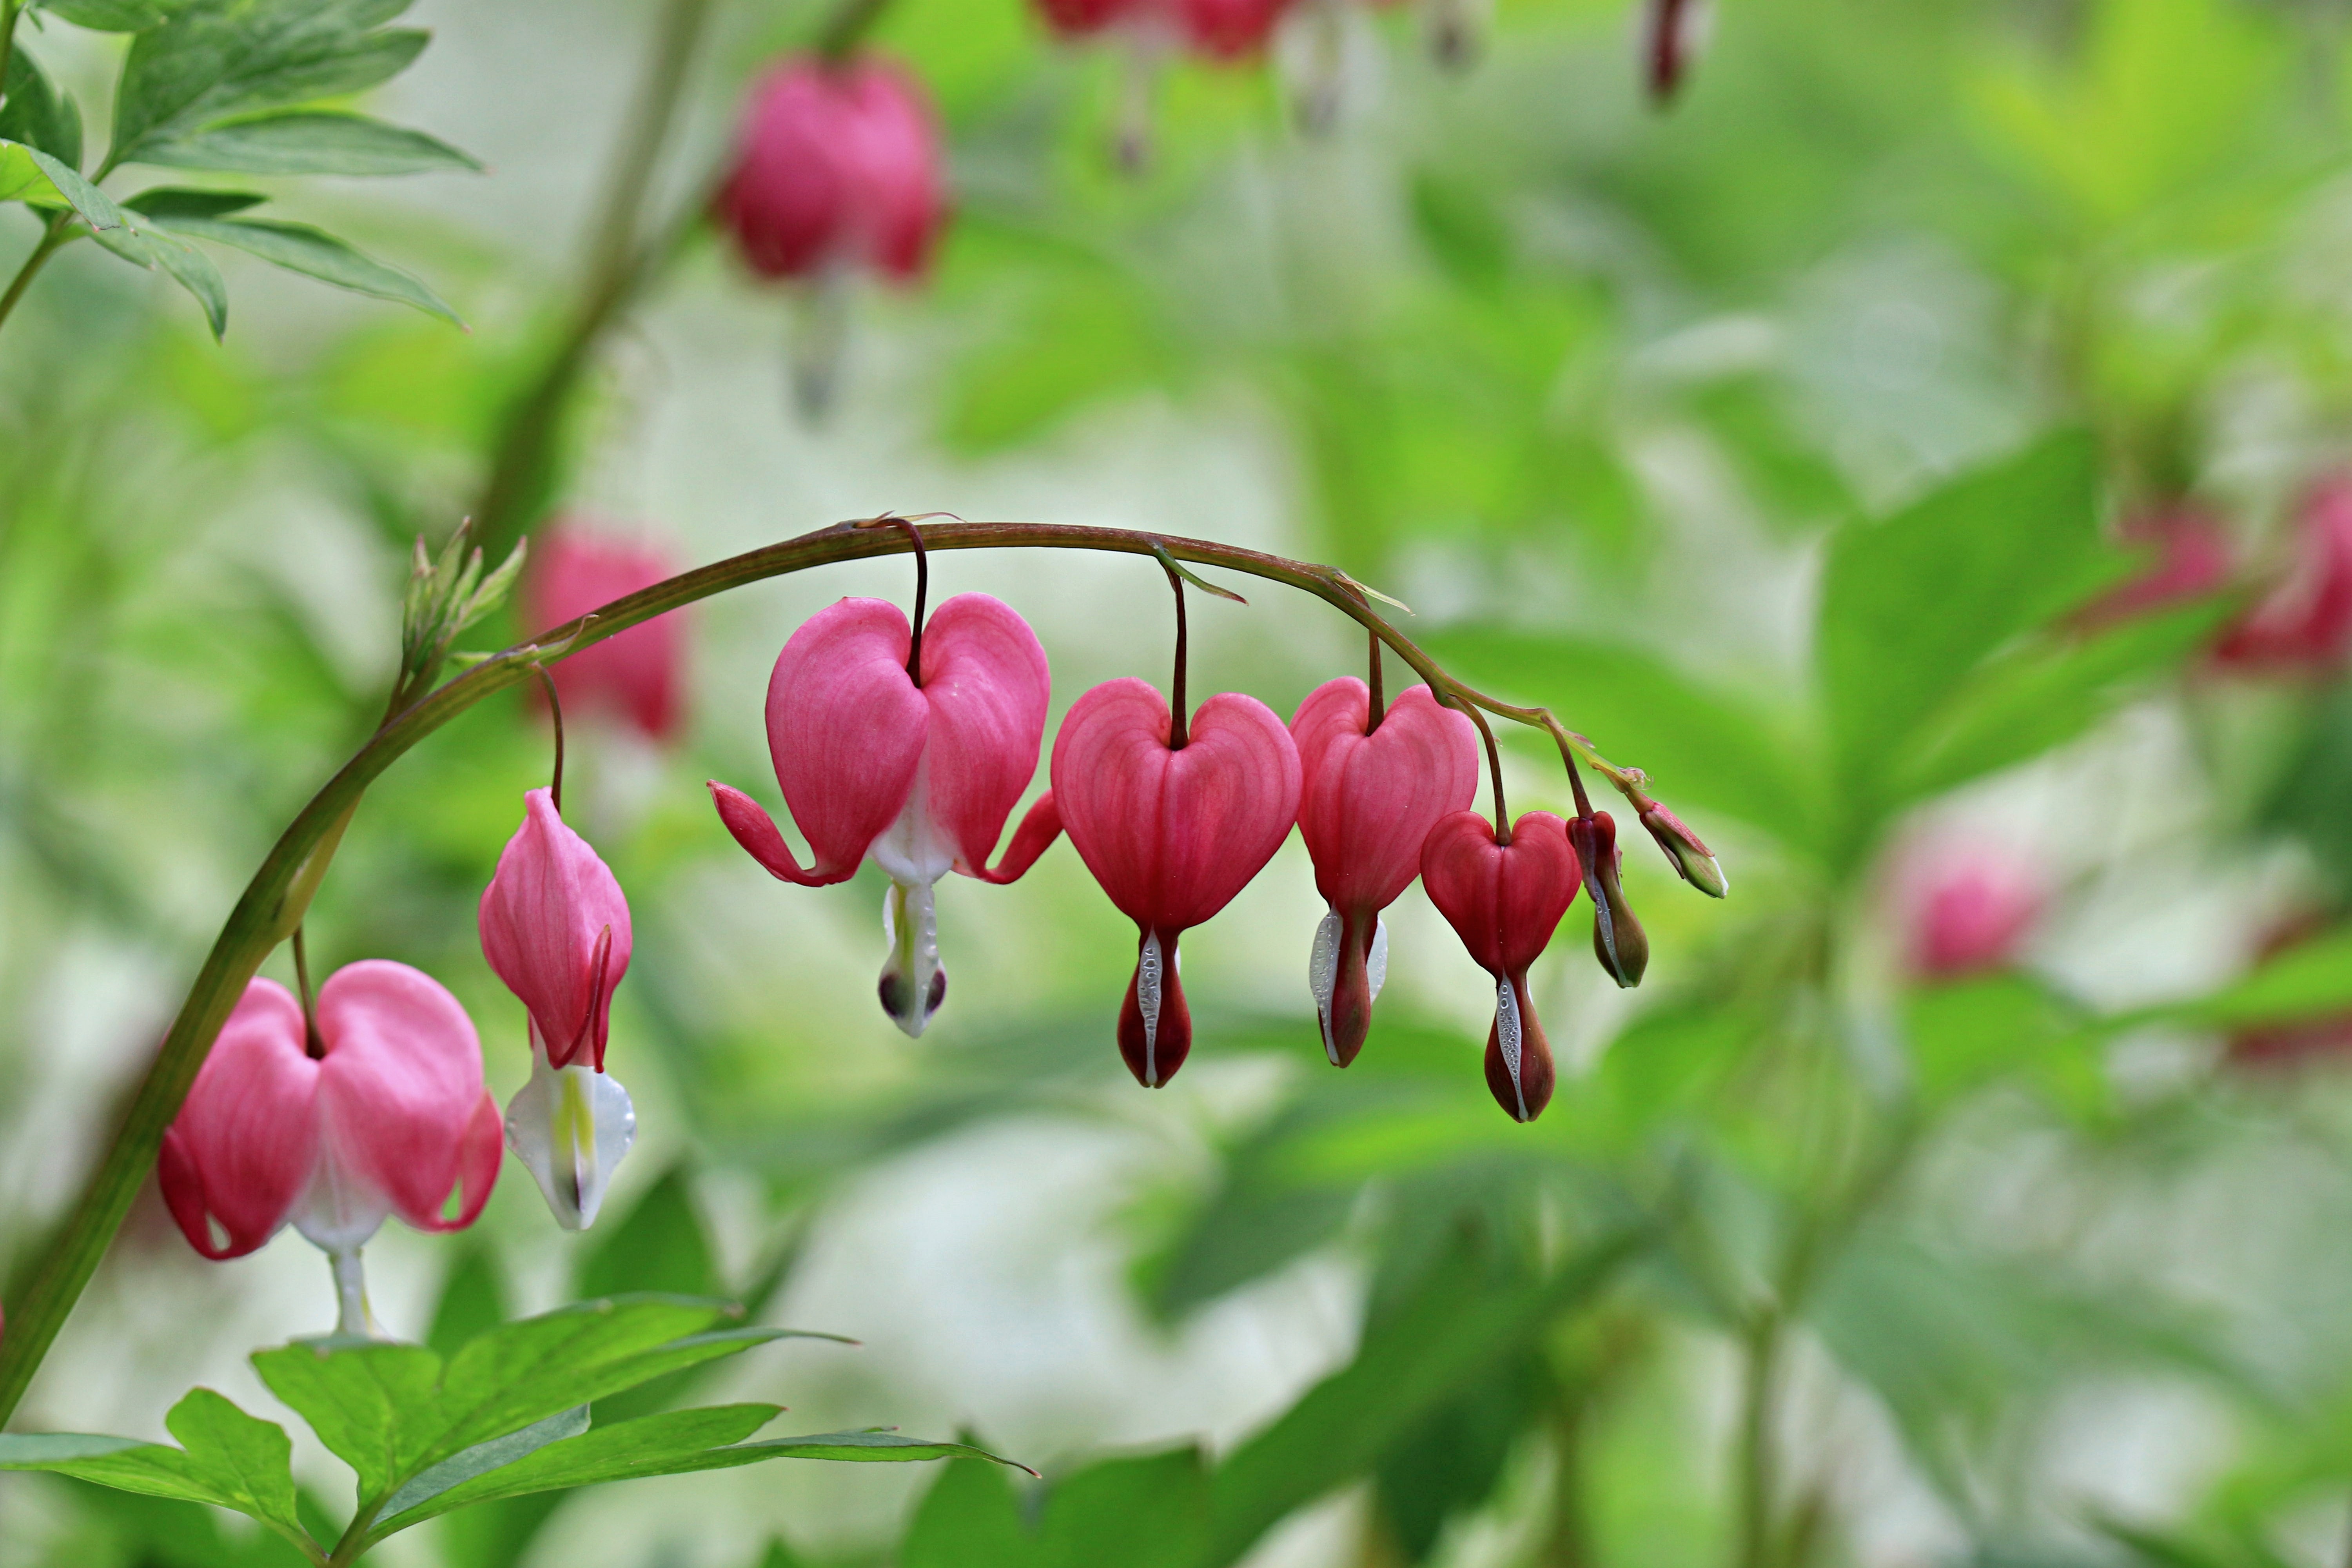
natural, flower, plant, pacific bleeding heart, botany, petal, tree, terrestrial plant, flowering plant, magenta, shrub, grass, Pedicel, herbaceous plant, plant stem, solomon's seal